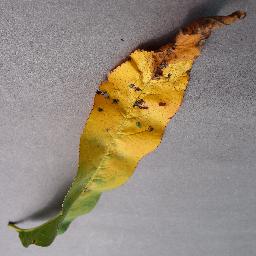
Label: Peach___Bacterial_spot